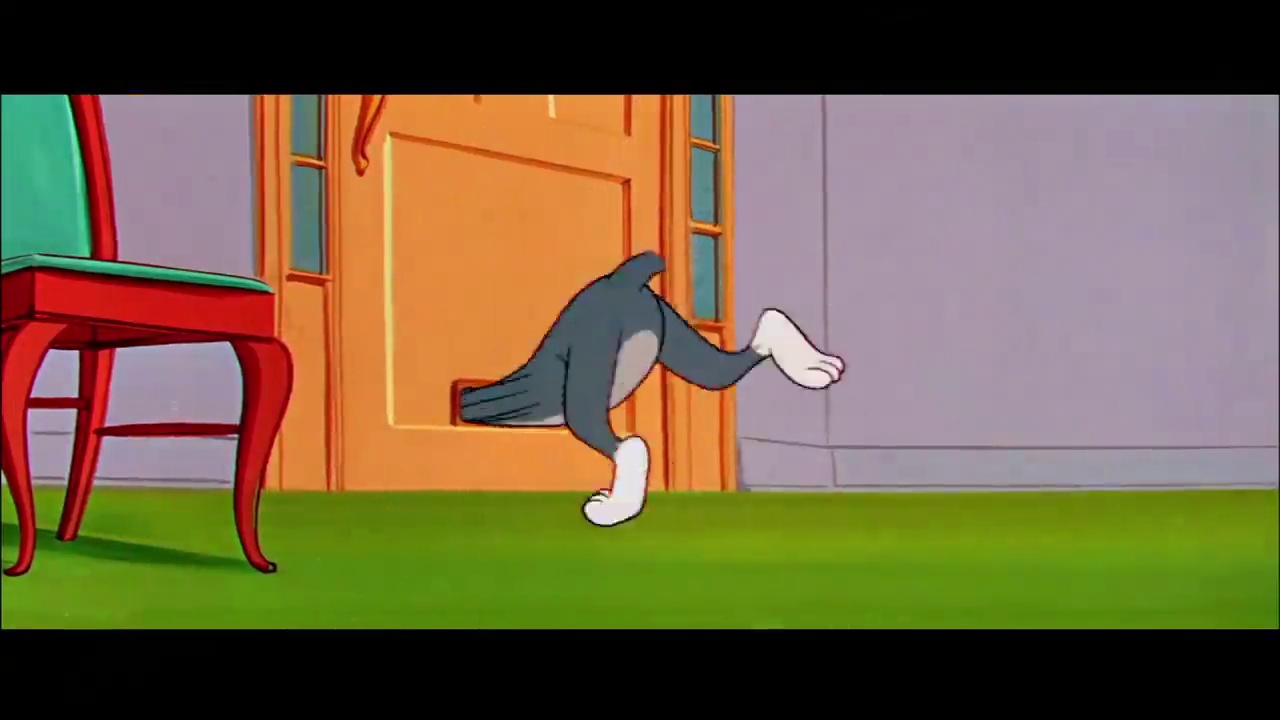
Portrait style: Cartoon Portrait